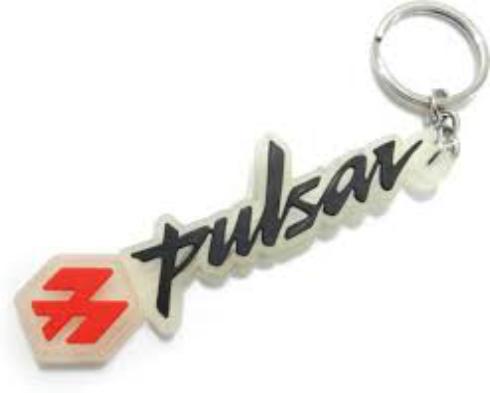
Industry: Others